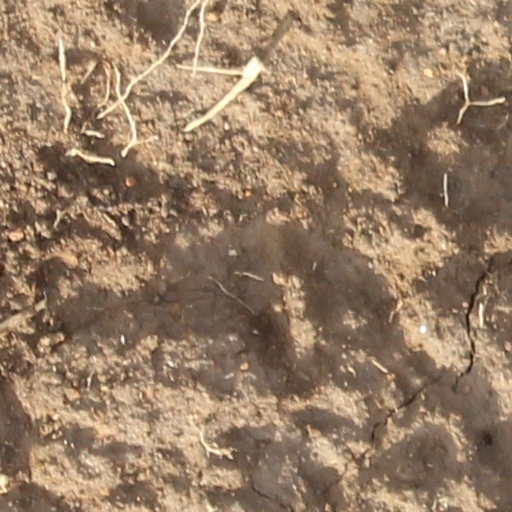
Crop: wheat